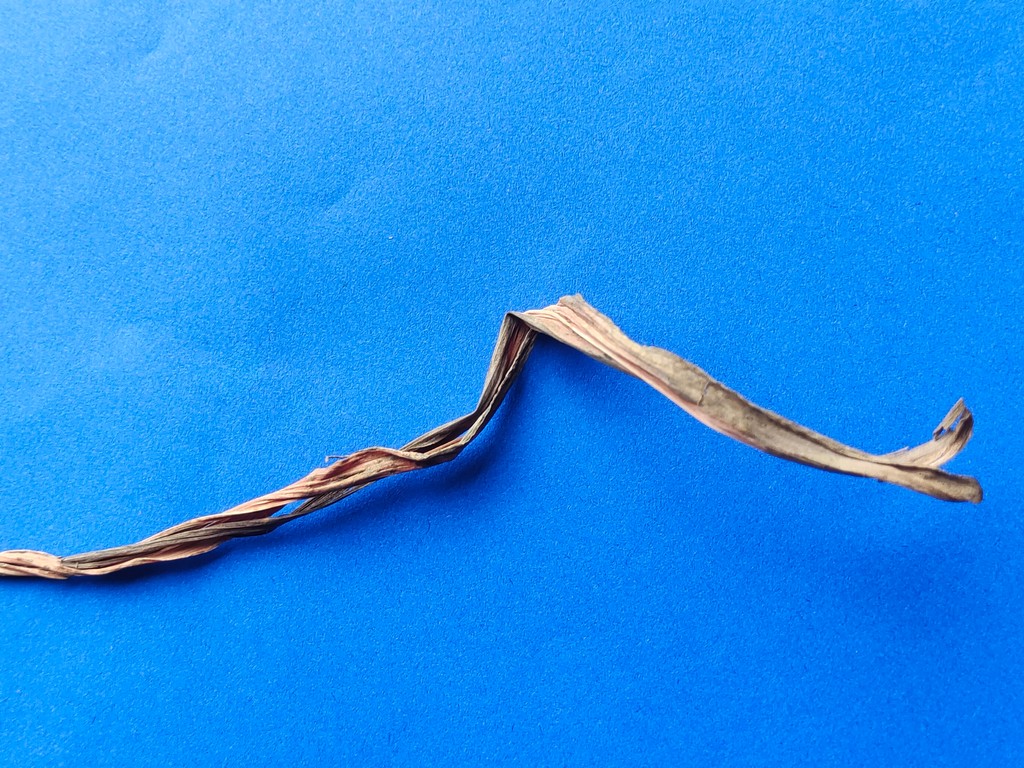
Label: Dried